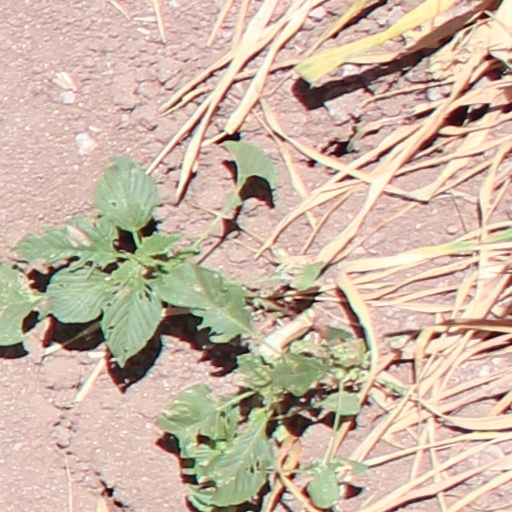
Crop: wheat